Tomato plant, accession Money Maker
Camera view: bottom (45 deg); turntable rotation: 120 degrees
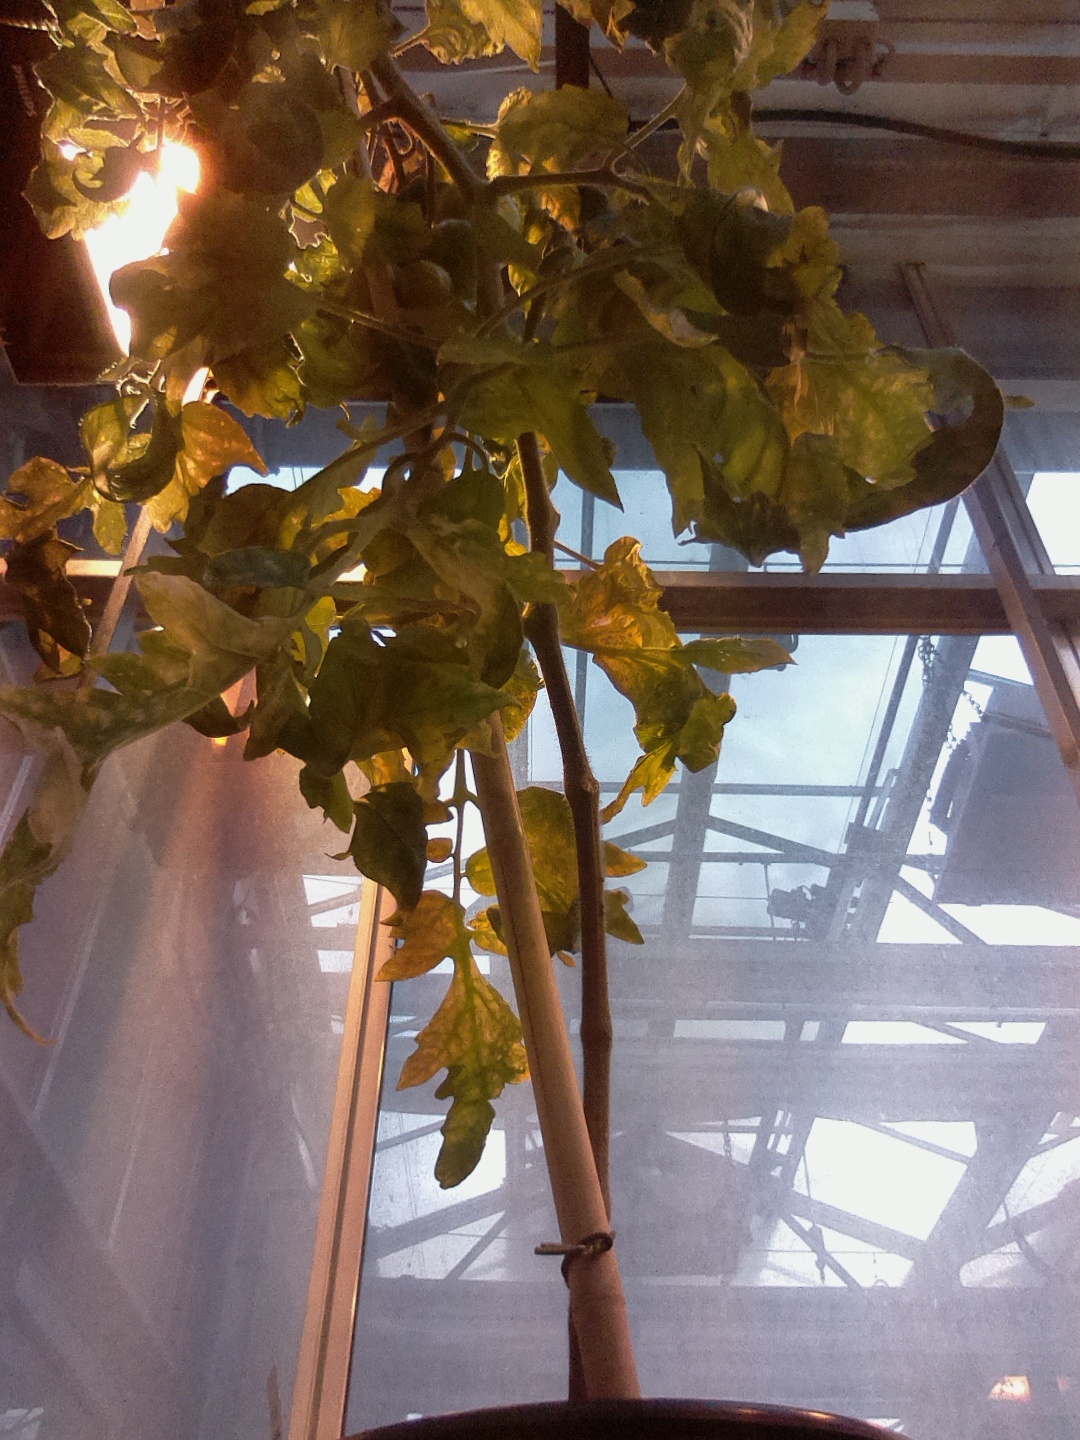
BBCH growth stage 77: 70%-80% of final fruit size